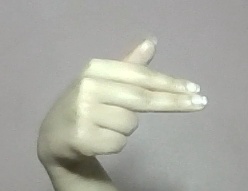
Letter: ghain